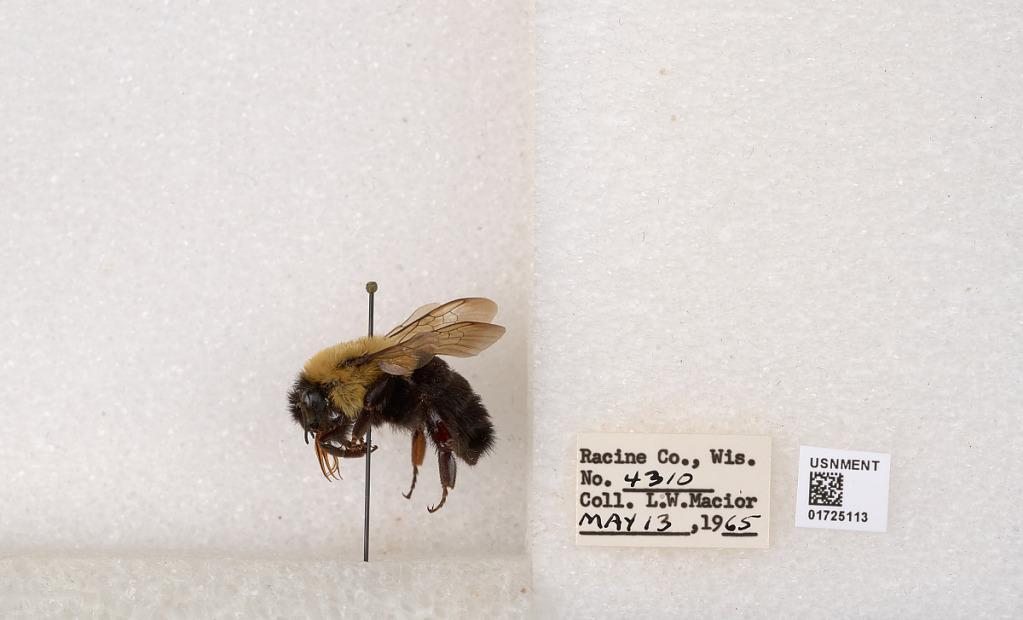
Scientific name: Bombus impatiens Cresson
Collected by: L. Macior
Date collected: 1965-5-13
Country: United States
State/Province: Wisconsin
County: Racine
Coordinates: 42.7299, -87.8123